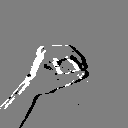
ASL letter: o